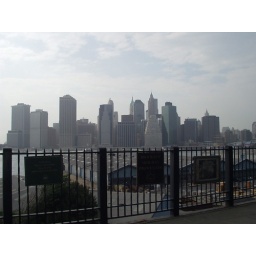
Manhattan skyline from the Brooklyn Promenade. I'm working in the green building to the right of the step-like building.